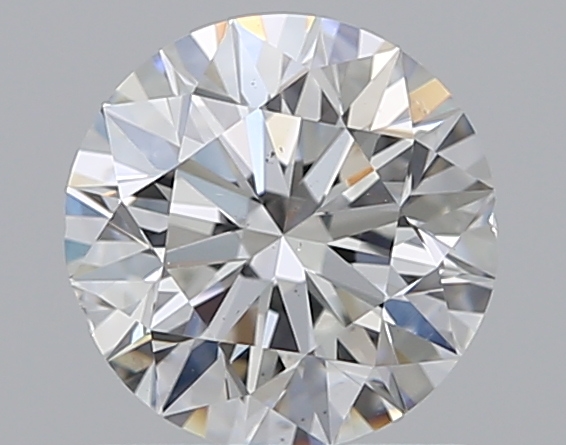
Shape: round
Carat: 0.9
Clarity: VS2
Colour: G
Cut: EX
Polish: EX
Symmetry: VG
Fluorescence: M
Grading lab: GIA
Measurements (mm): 6.12 x 6.2 x 3.87